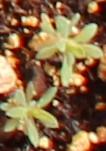
Label: Kochia